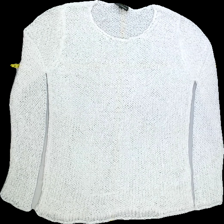
View: front
Type: Sweater
Category: Ladies
Brand: KappAhl
Colors: White
Material: 50%cotton 50%polyester
Pattern: Plain
Cut: Regular, C-collar
Size: 40
Season: All
Trend: No trend
Stains: Yes
Price range: <50
Recommended usage: Export